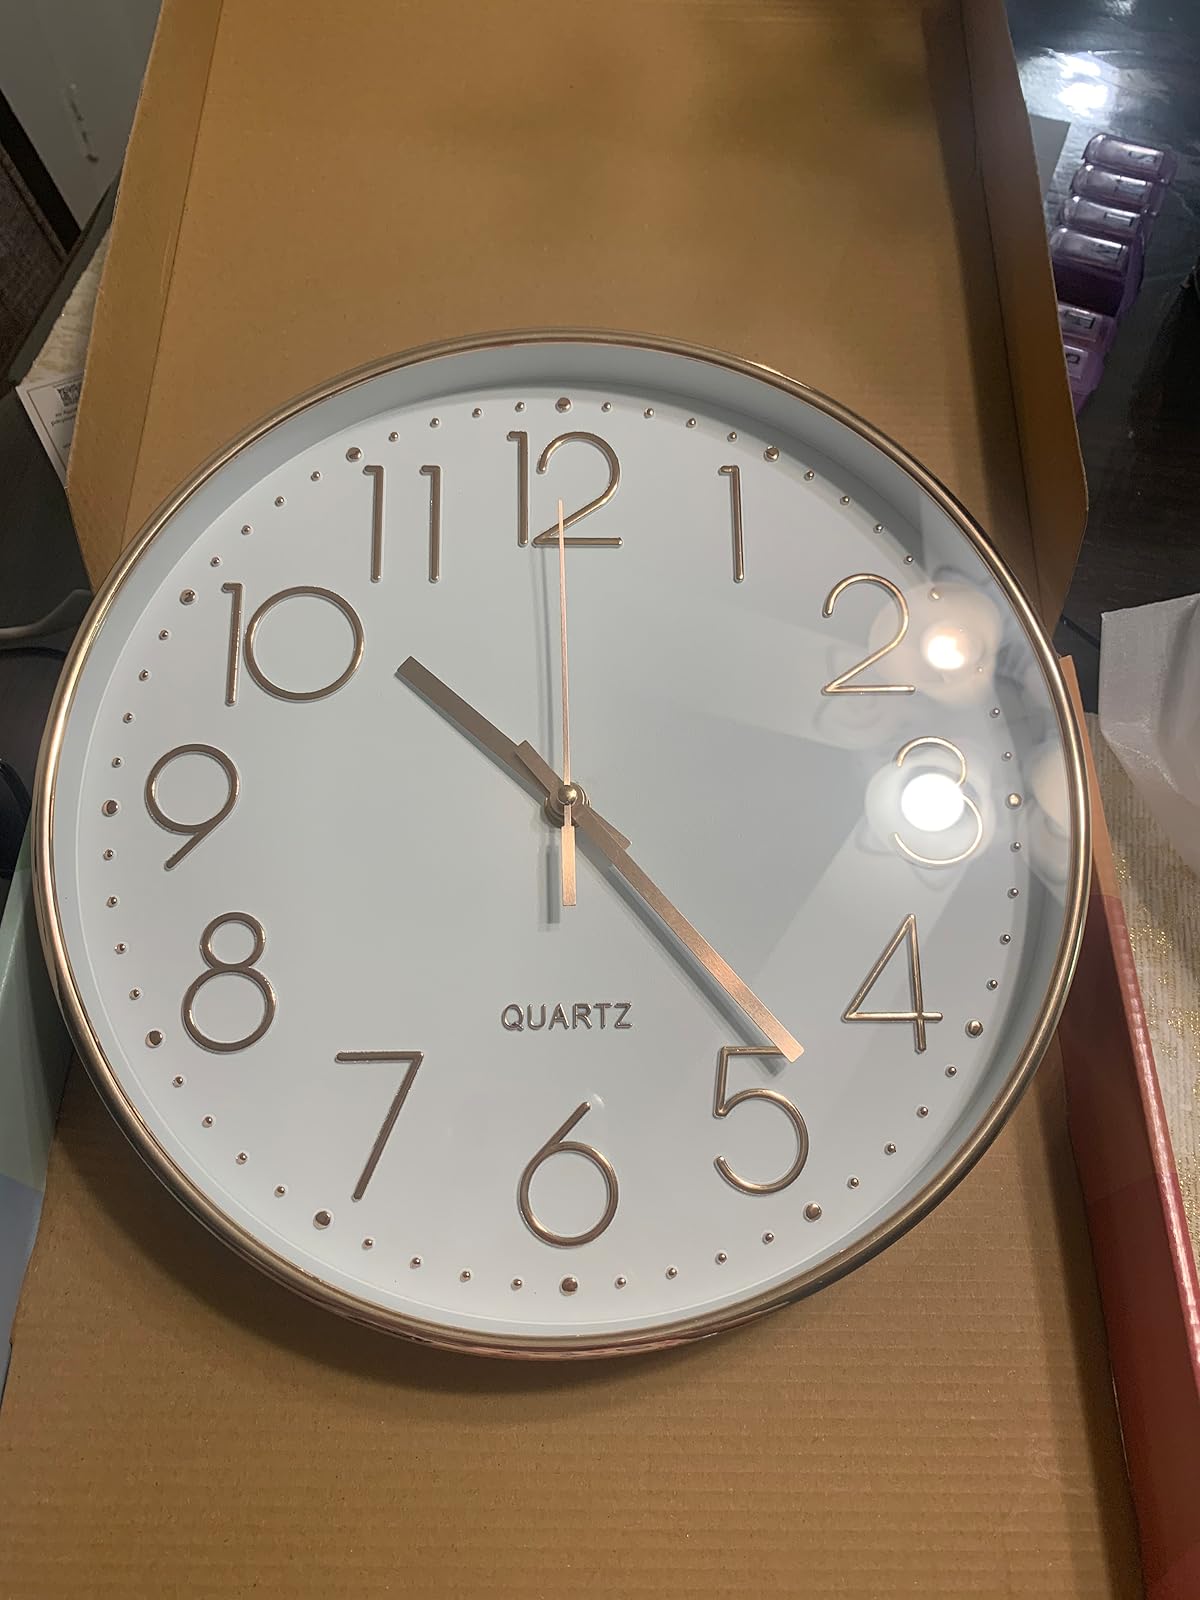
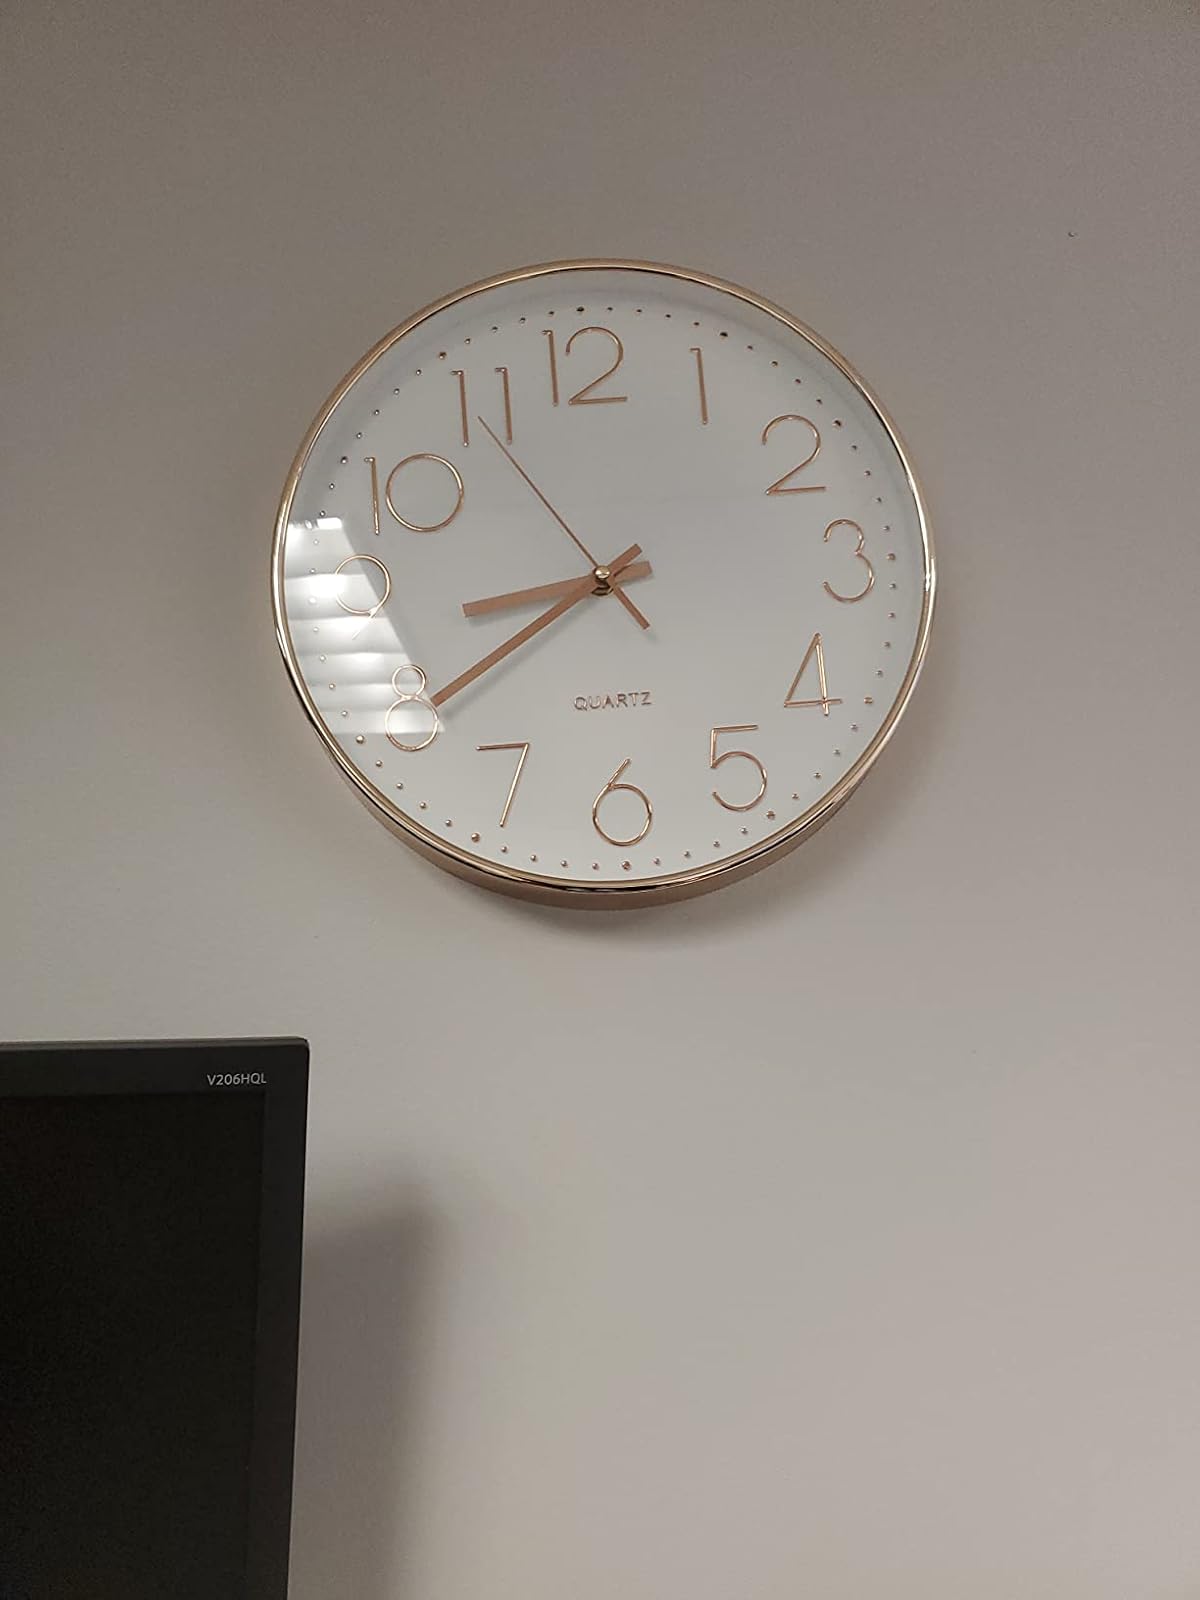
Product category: clock
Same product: yes